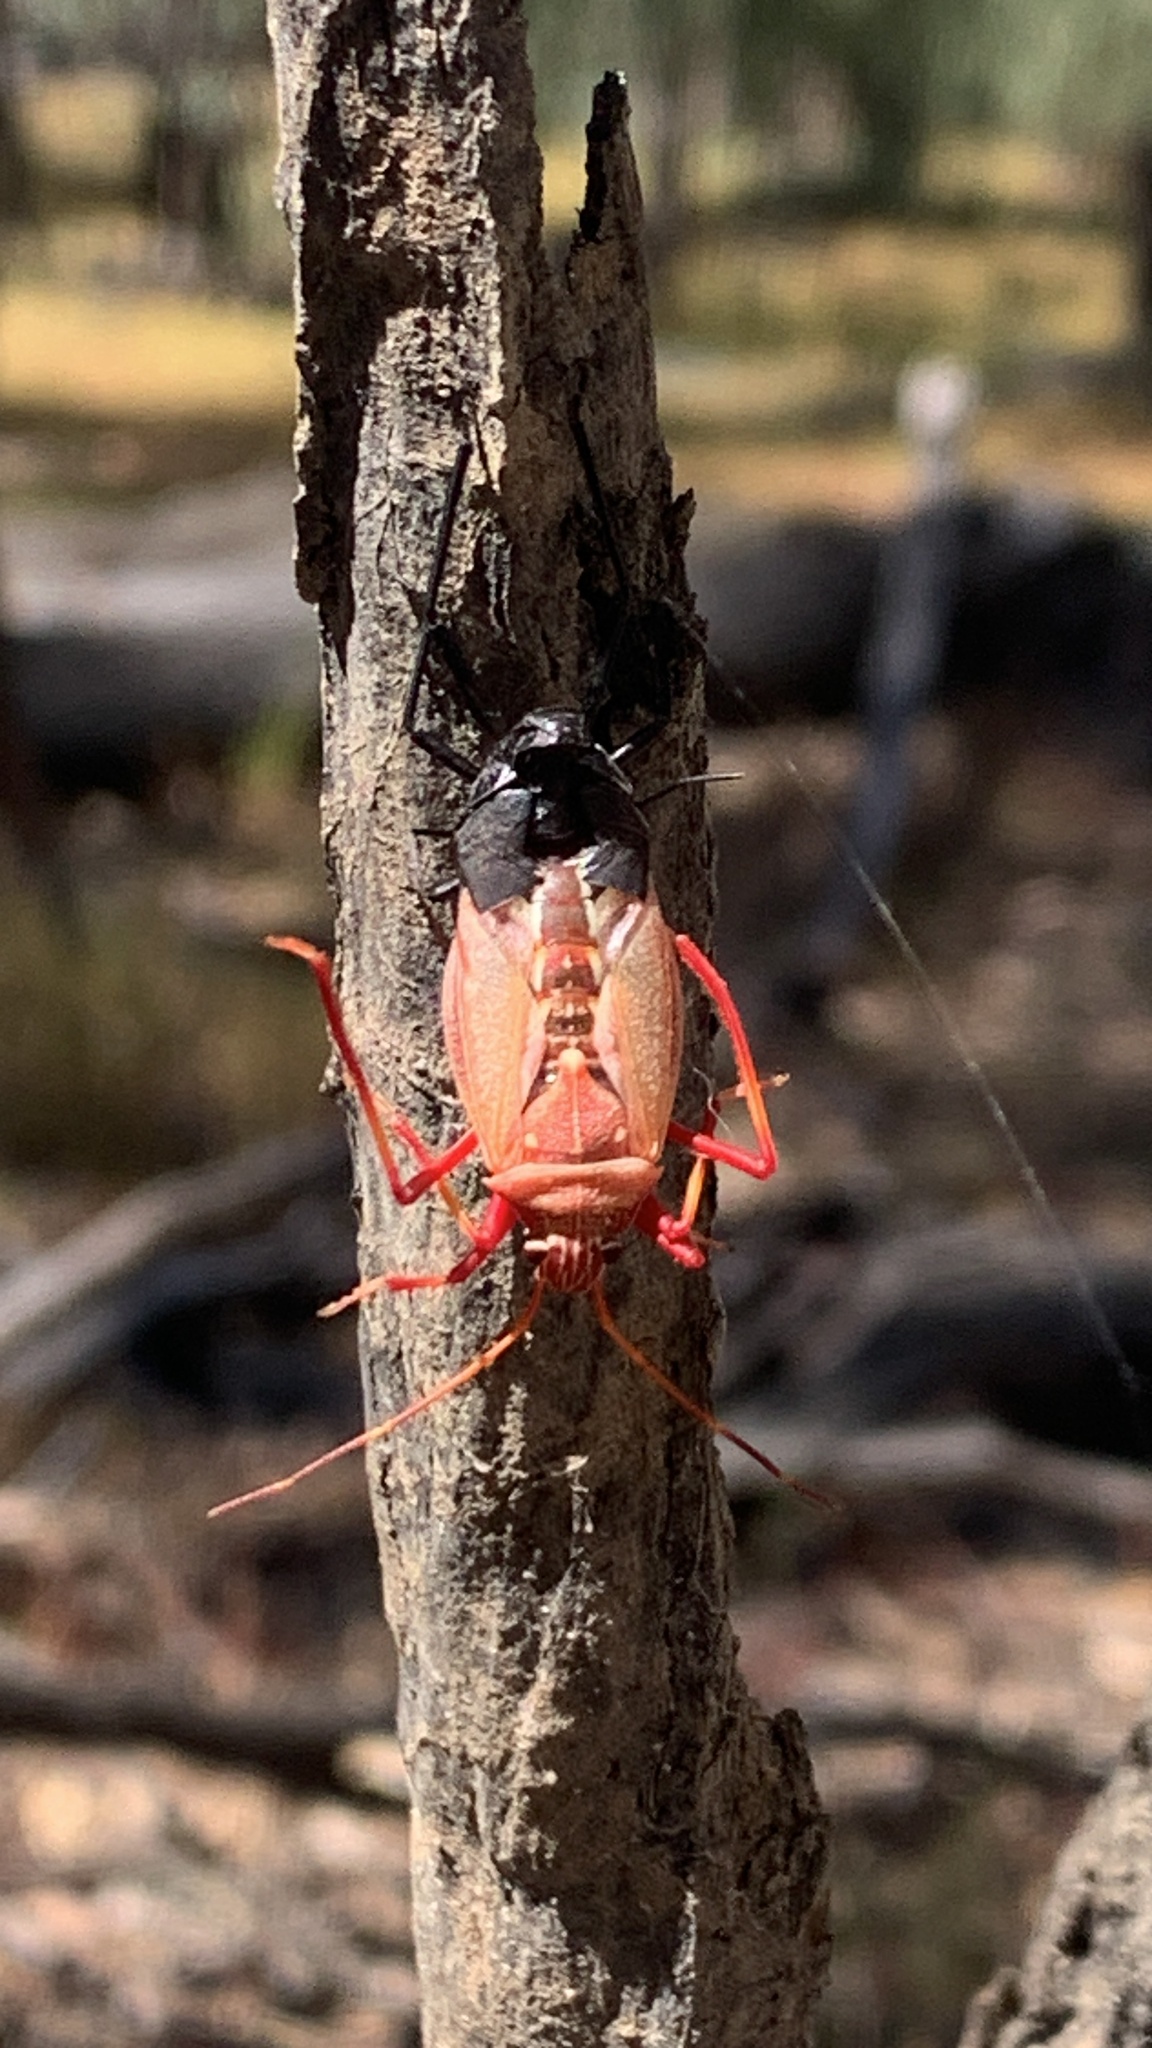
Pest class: stink_bug